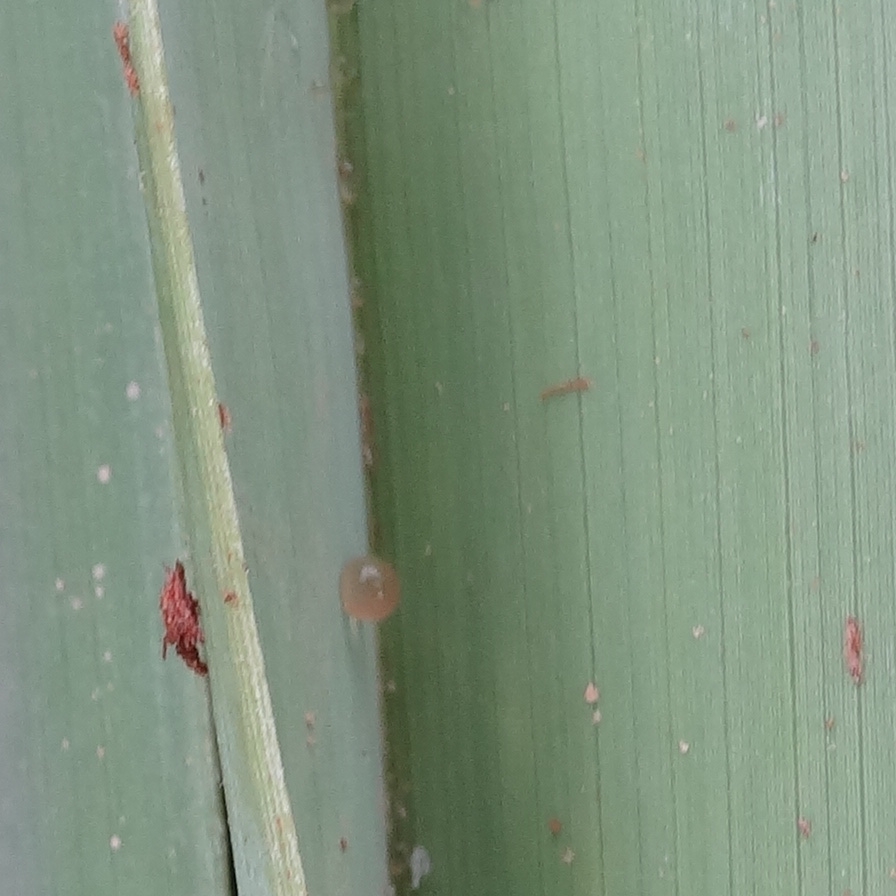
Label: Honey